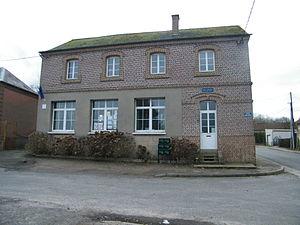
Mairie-école
Maison-Ponthieu est une commune française située dans le département de la Somme en région Hauts-de-France.